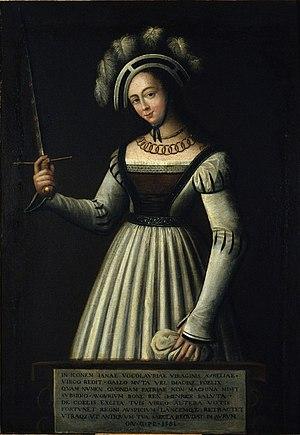
Portrait de Jeanne d'Arc, dit ""portrait des échevins"", Musée d'histoire et d'archéologie d'Orléans (Loiret, France), XVIe siècle."
Jeanne d'Arc guerrière est une statue représentant Jeanne d'Arc datant du XIXᵉ siècle et réalisée par Edme-François-Étienne Gois.
Au cours des siècles, et principalement à partir du XIXᵉ siècle, la figure historique de Jeanne d'Arc a été reprise par de nombreux auteurs pour illustrer ou cristalliser des messages religieux, philosophiques ou politiques. L'image de Jeanne d'Arc a ainsi fait l'objet depuis la fin du XIXᵉ siècle de récupération par différents partis politiques tant de la gauche que de la droite, et par différents courants de pensée philosophiques ou religieux pour des raisons parfois contradictoires, faisant même de Jeanne d'Arc en France un personnage officiel. Elle a ainsi pu, par exemple, illustrer pour Michelet une « sainte laïque » ou encore, à partir de son procès en canonisation en 1897, représenter le symbole d'une chrétienne luttant pour sa foi et sa patrie. Dans le domaine politique, elle est devenue un symbole national français lors de la guerre franco-allemande de 1870 puis est reprise par de nombreux partis et figures politiques qui vont du parti socialiste, avec entre autres Jean Jaurès, jusqu'à l'extrême droite.
Jeanne d'Arc, née vers 1412 à Domrémy, village du duché de Bar, et morte sur le bûcher le 30 mai 1431 à Rouen, capitale du duché de Normandie alors possession anglaise, est une héroïne de l'histoire de France, chef de guerre et sainte de l'Église catholique, surnommée depuis le XVIᵉ siècle « la Pucelle d'Orléans ».